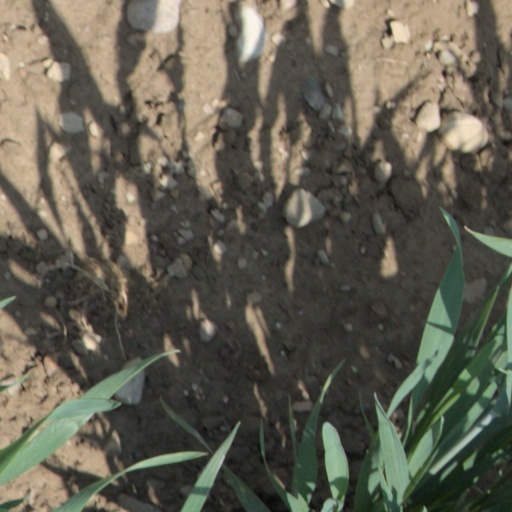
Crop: wheat